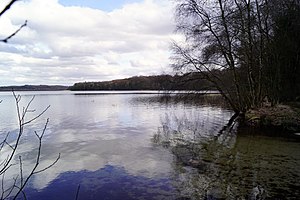
Madum Sø
Madum Sø set fra vest
Madum Sø set fra vest
Madum Sø set fra vest
Madum Sø er med et areal på 204 ha den næststørste sø i Himmerland. Det er en såkaldt lobeliesø med rent, næringsfattigt vand. Den er op til 7,5 meter dyb og er formentlig opstået som et dødishul. Den ligger i den østlige ende af Rold Skov mellem Skørping og Astrup. Søen er et populært badested for både lokalbefolkningen og turister i området.